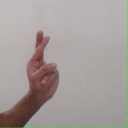
अक्षर: र